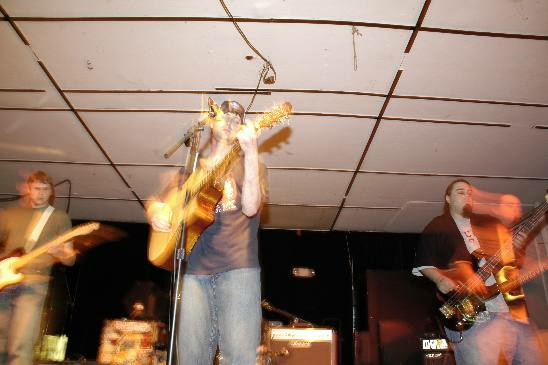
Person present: Yes